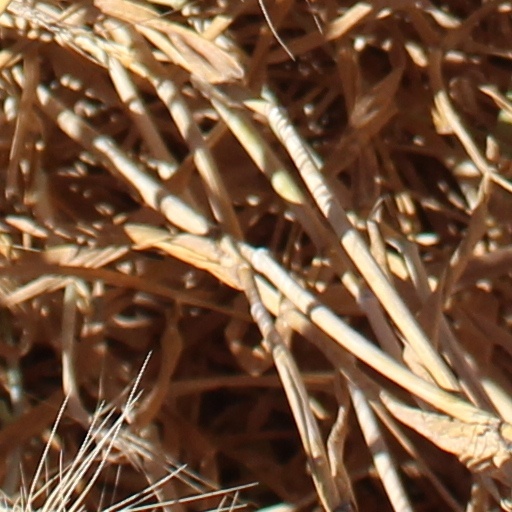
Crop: wheat